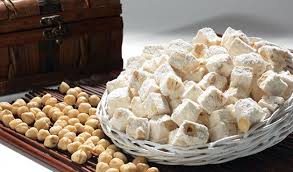
Yemek: lokum